Omagh bombing

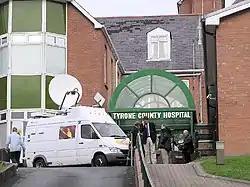
Tyrone County Hospital, where many of the bomb victims were taken

The car bomb exploded at 15:04 BST in the crowded shopping area. It tore the car into deadly shrapnel and created a fireball and shockwave. People were caught in "a storm" of glass, masonry and metal, as the blast destroyed shop fronts and blew the roofs off buildings. A thick cloud of dust and smoke filled the street. The blast was so strong that it tore up concrete and pipes burst; the water, running down the street, turned red from the blood of dead and wounded people. Within twenty-five minutes journalists were on the street taking pictures. Twenty-one people who had been standing near the bomb were killed outright. Eight more died on the way to or in a hospital.